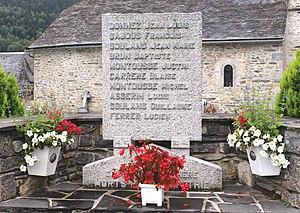
Monument aux morts de Cadeilhan-Trachère (Hautes-Pyrénées)
Cadeilhan-Trachère est une commune française située dans le département des Hautes-Pyrénées, en région Occitanie.